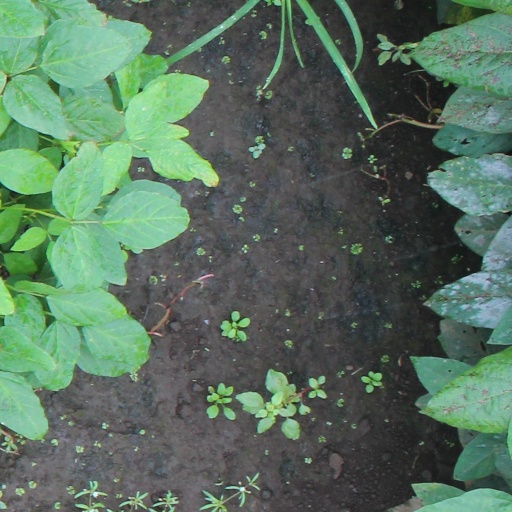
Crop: soybean